Vicente Fox

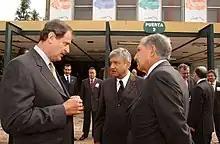
Fox (left) with López Obrador (center) and former México State governor Arturo Montiel (right) in June 2003

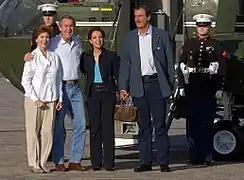
Fox and his wife Marta with US President George W. Bush and First Lady Laura Bush in Crawford, Texas, March 2004

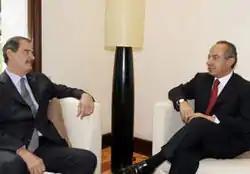
Fox with Felipe Calderón Hinojosa

Although Fox's victory in the 2000 election and the end of seven decades of PRI rule raised great expectations of change among the Mexican people, his administration was criticized for failing to fulfill those expectations, as little progress was made in fighting corruption, crime, poverty, unemployment and inequality. Few key reforms were implemented during the Fox administration, which became characterised by a growing sense of power vacuum as Fox was increasingly perceived by Mexican society and political actors as a "lame duck" incapable of pushing the ambitious reform agenda that swept him into power in 2000. Alejandro Cacho points out that "Fox incarnated the hope of alternancy [...] and he managed to kick the PRI out of Los Pinos, but his government was a disappointment. Corruption persisted; in fact, his sons-in-law (the Bribiesca-Sahagún brothers) became rich quickly and without explanation. The economy wasn't much better than it had been under Ernesto Zedillo, the wages didn't increase significantly, neither did jobs. His "super cabinet" ["gabinetazo", as Fox himself referred to it] created more controversy than it did good results. His wife, Marta Sahagún, had a big influence in the presidential decisions".